Corban University

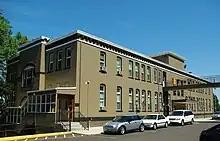
Schimmel Hall

The university holds most administrative offices in Schimmel Hall, a three-story building built in the late 19th century. The Office of the President, the Office of the Provost, along with academic services, financial services, enrollment, and marketing offices are all found in this building.